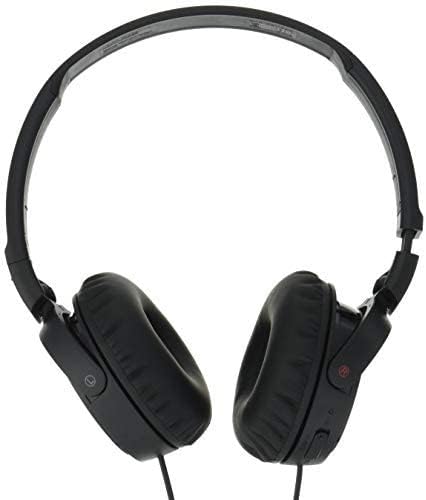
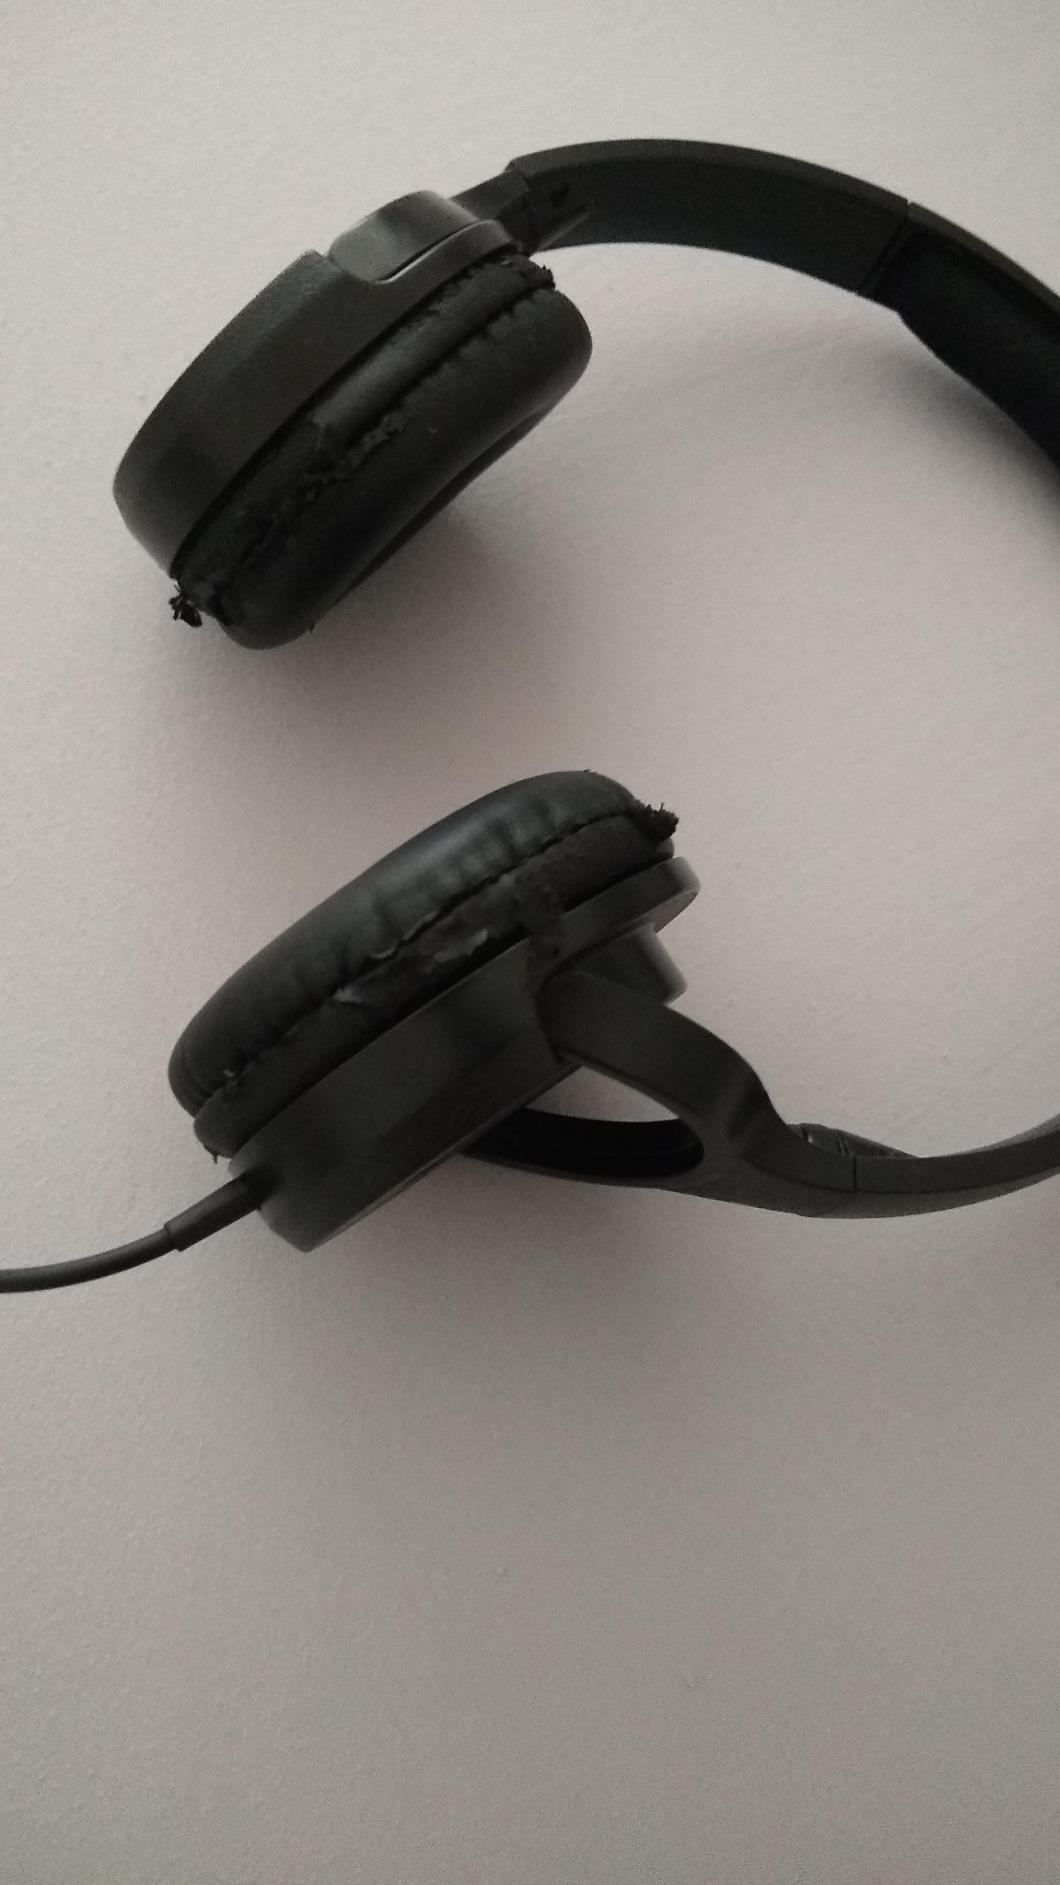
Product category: headphones
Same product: no